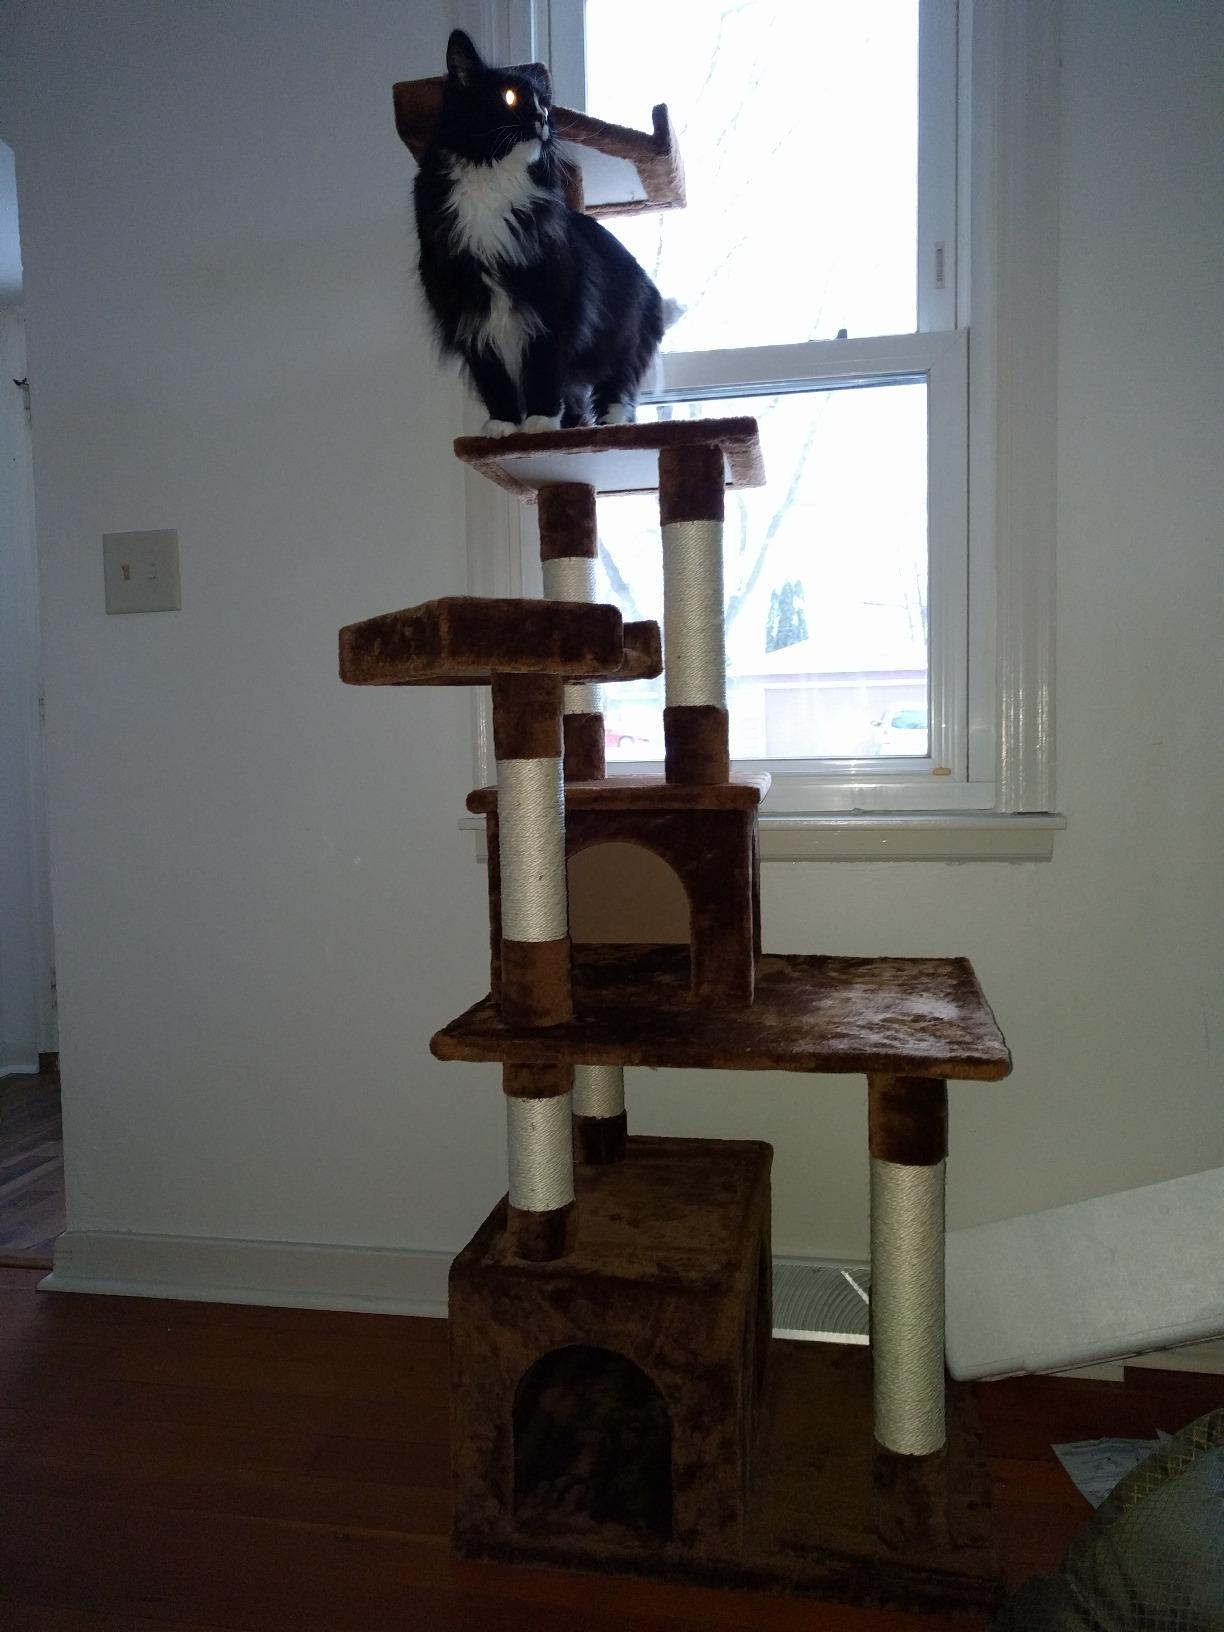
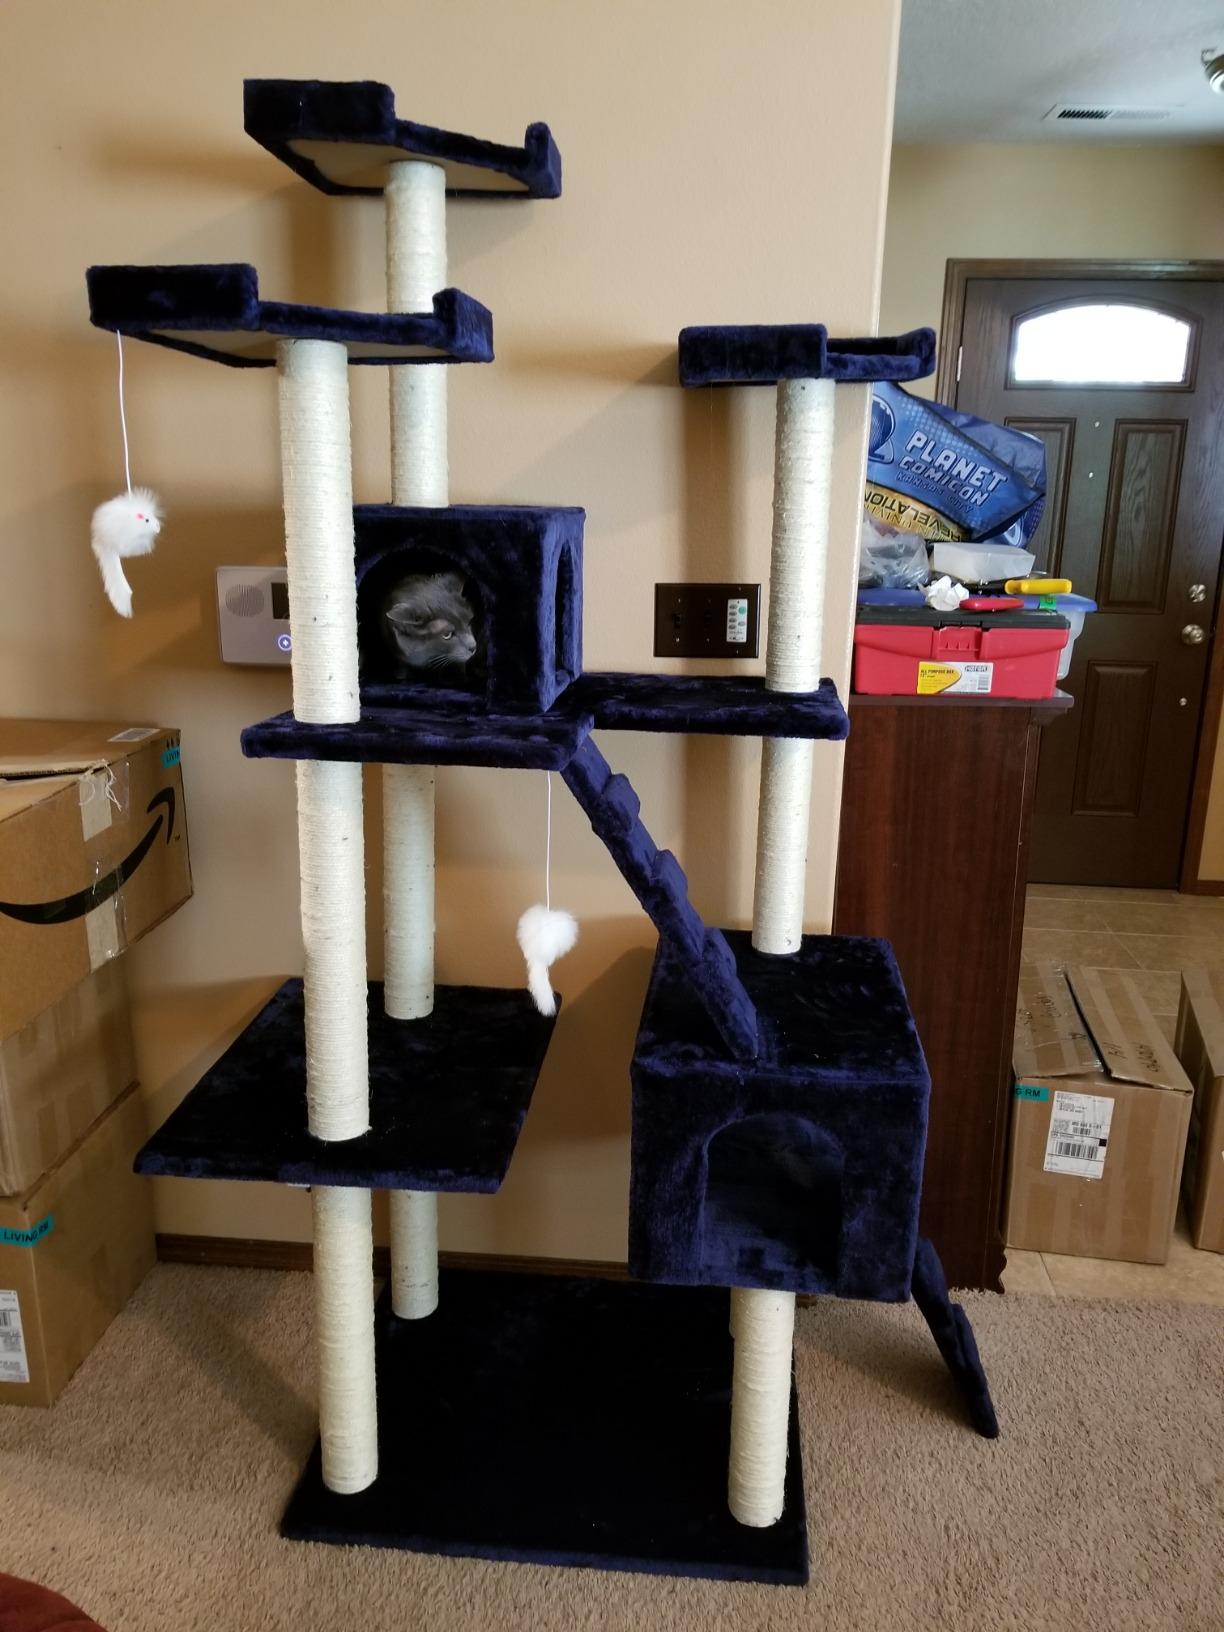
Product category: items_cat tree
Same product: no